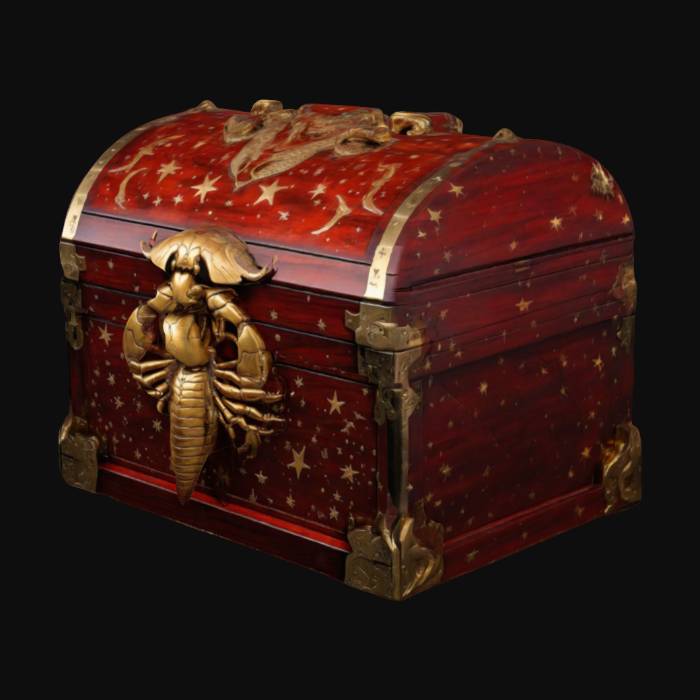
미적 점수 (1~10점): 5